Cine Olympia

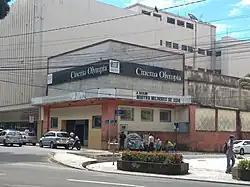
View of the facade of Cine Olympia

The Cine Olympia, currently known as the Cine Olympia Municipal Space (Portuguese: "Espaço Municipal Cine Olympia"), is a movie theater that inaugurated in 1912 in the Campina district, in the Brazilian municipality of Belém, capital of the state of Pará.